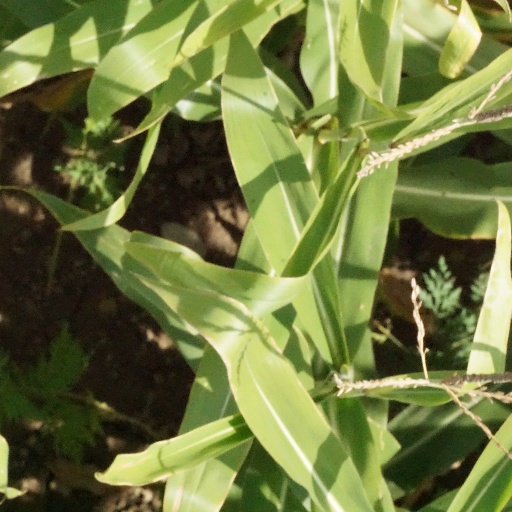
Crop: maize; corn